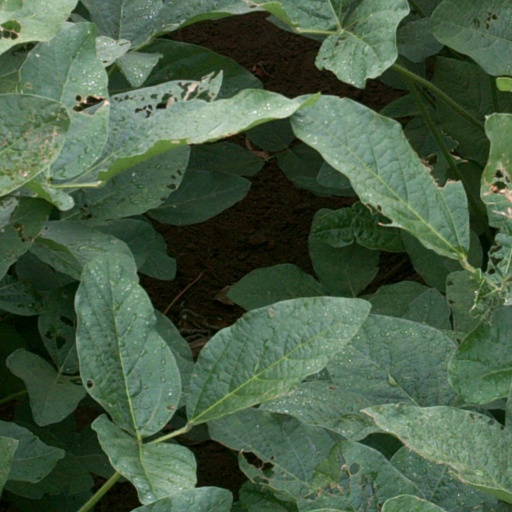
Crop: soybean